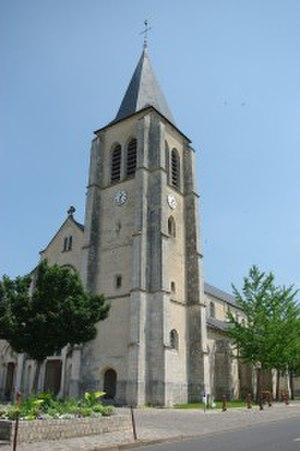
Olivet est une commune française située dans le département du Loiret, en région Centre-Val de Loire.
La liste des monuments historiques du Loiret recense les monuments historiques situés dans le département français du Loiret.